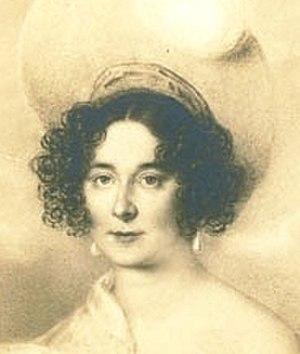
La Bagatelle en la mineur, WoO 59, « La Lettre à Élise » est une pièce musicale pour piano en la mineur composée par Ludwig van Beethoven en 1810.
Therese Malfatti, née le 1ᵉʳ janvier 1792 à Vienne et morte le 27 avril 1851 dans la même ville, est une musicienne autrichienne, amie de Ludwig van Beethoven.